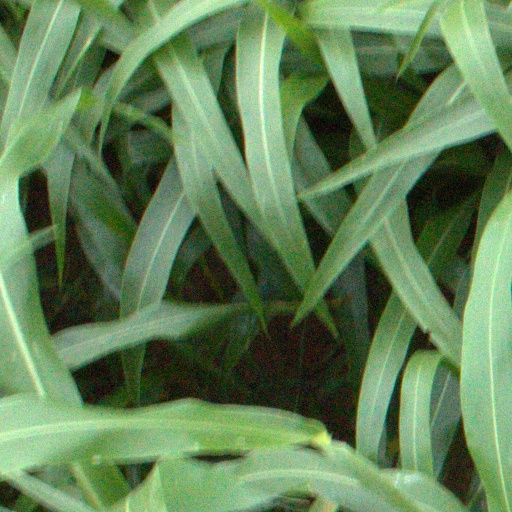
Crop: sorghum